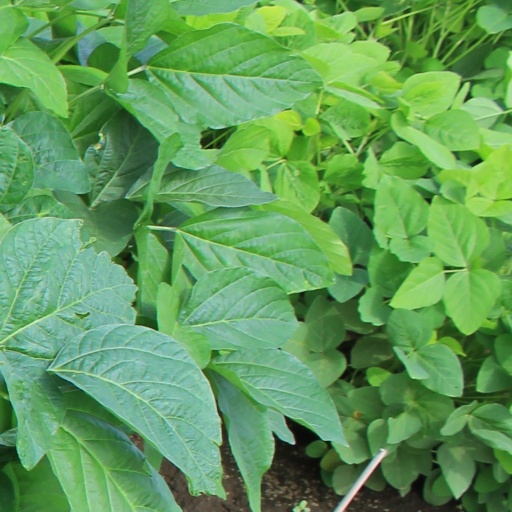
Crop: soybean